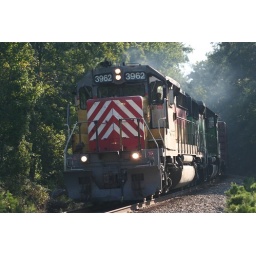
This was about a 12 car train and it went past me in less than a minute.